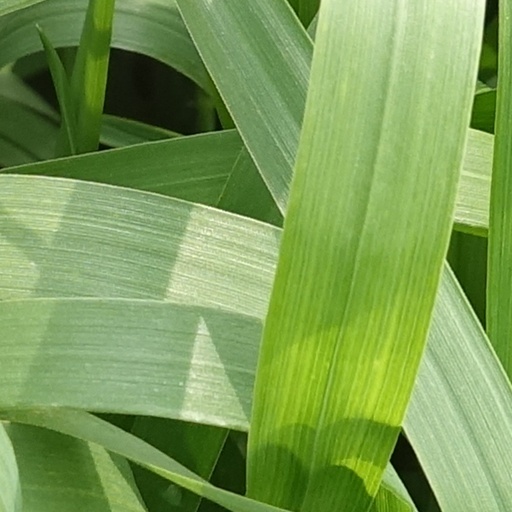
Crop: wheat